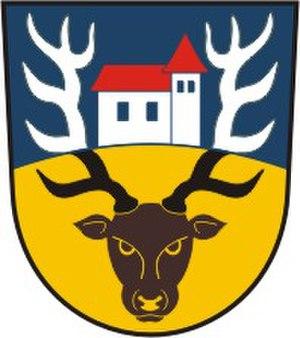
Rohenice est une commune du district de Rychnov nad Kněžnou, dans la région de Hradec Králové, en République tchèque. Sa population s'élevait à 280 habitants en 2017.